Toronto

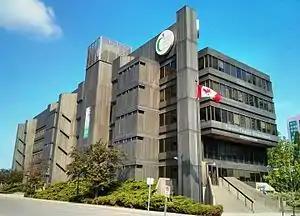
Headquarters for the Toronto District School Board, one of four public school boards that operate in the city

The city is an important centre for the media, publishing, telecommunication, information technology and film production industries; it is home to Bell Media, Rogers Communications, and Torstar. Other prominent Canadian corporations and Canadian subsidiaries of international corporations in the Greater Toronto Area include Magna International, Pizza Pizza, Mr. Sub, Celestica, Manulife, Sun Life Financial, Toyota Canada Inc. the Hudson's Bay Company, and major hotel companies and operators, such as Four Seasons Hotels and Fairmont Hotels & Resorts.